Sweetened beverage

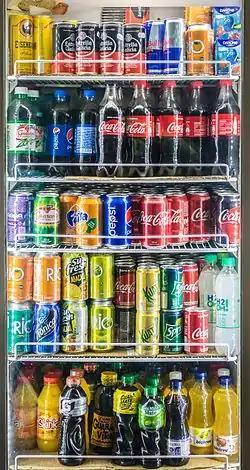
Soft drinks displayed on the shelves of a Woolworths supermarket in Brazil

Sugar-sweetened beverages (SSB) are beverages sweetened with added sugar. Because a substantial amount is usually added, they have been described as "liquid candy". Added sugars include brown sugar, corn sweetener, corn syrup, dextrose (also known as glucose), fructose, high fructose corn syrup, honey, invert sugar (a mixture of fructose and glucose), lactose, malt syrup, maltose, molasses, raw sugar, sucrose, trehalose, and turbinado sugar. Naturally occurring sugars, such as those in fruit or milk, are not considered to be added sugars. Free sugars include monosaccharides and disaccharides added to foods and beverages by the manufacturer, cook or consumer, and sugars naturally present in honey, syrups, fruit juices and fruit juice concentrates.